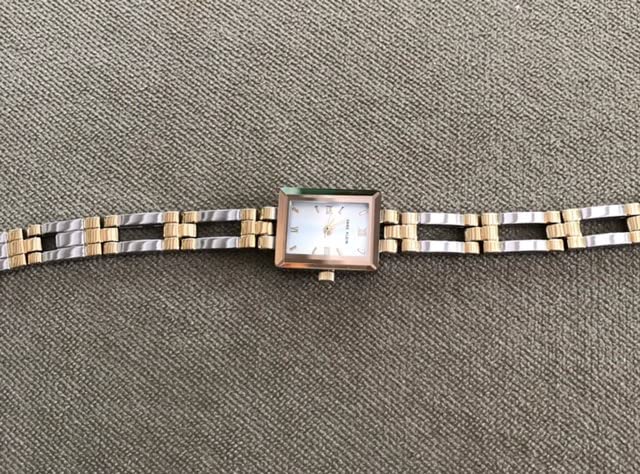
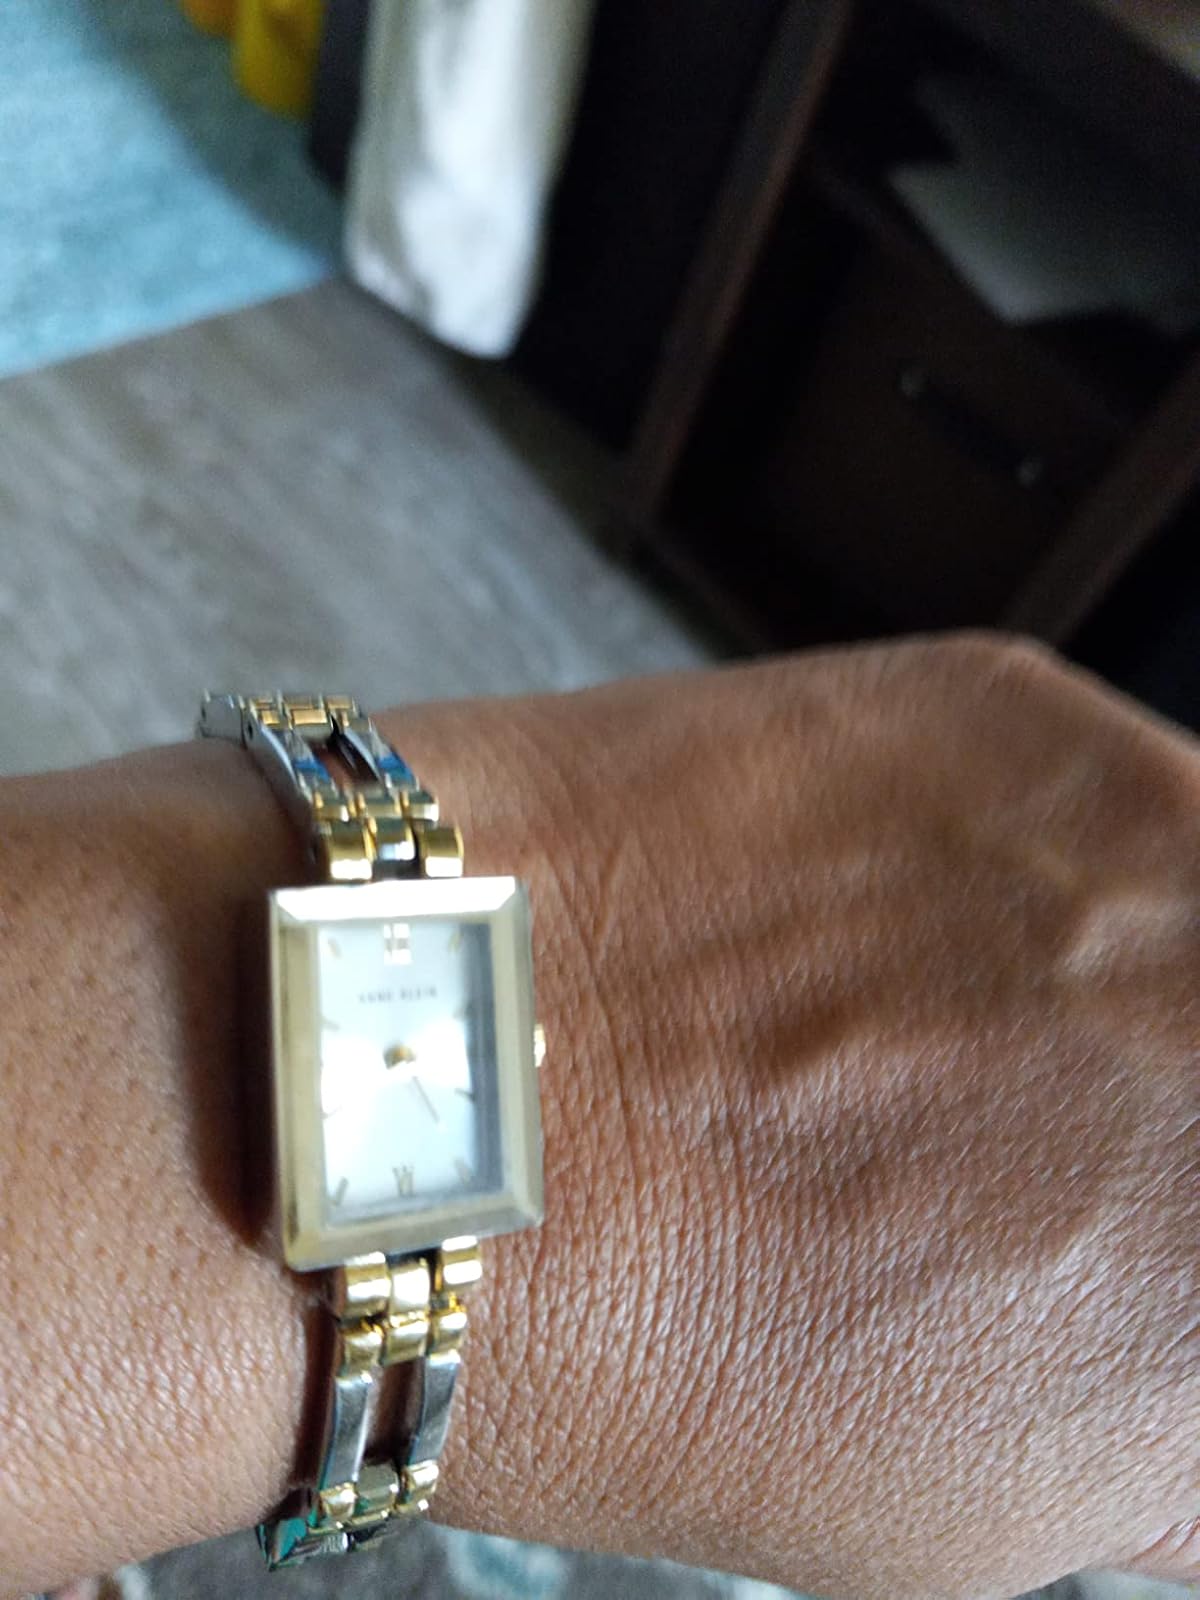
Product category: accessories_watch
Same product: yes